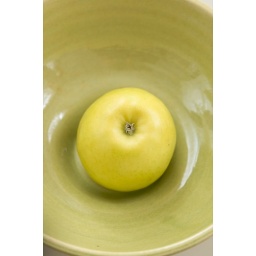
Yellow apple in green bowl